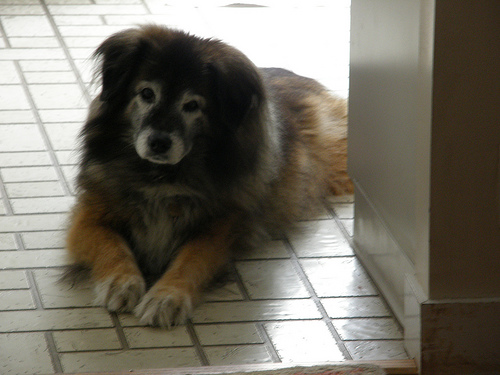
Animal: dog
Breed: leonberger